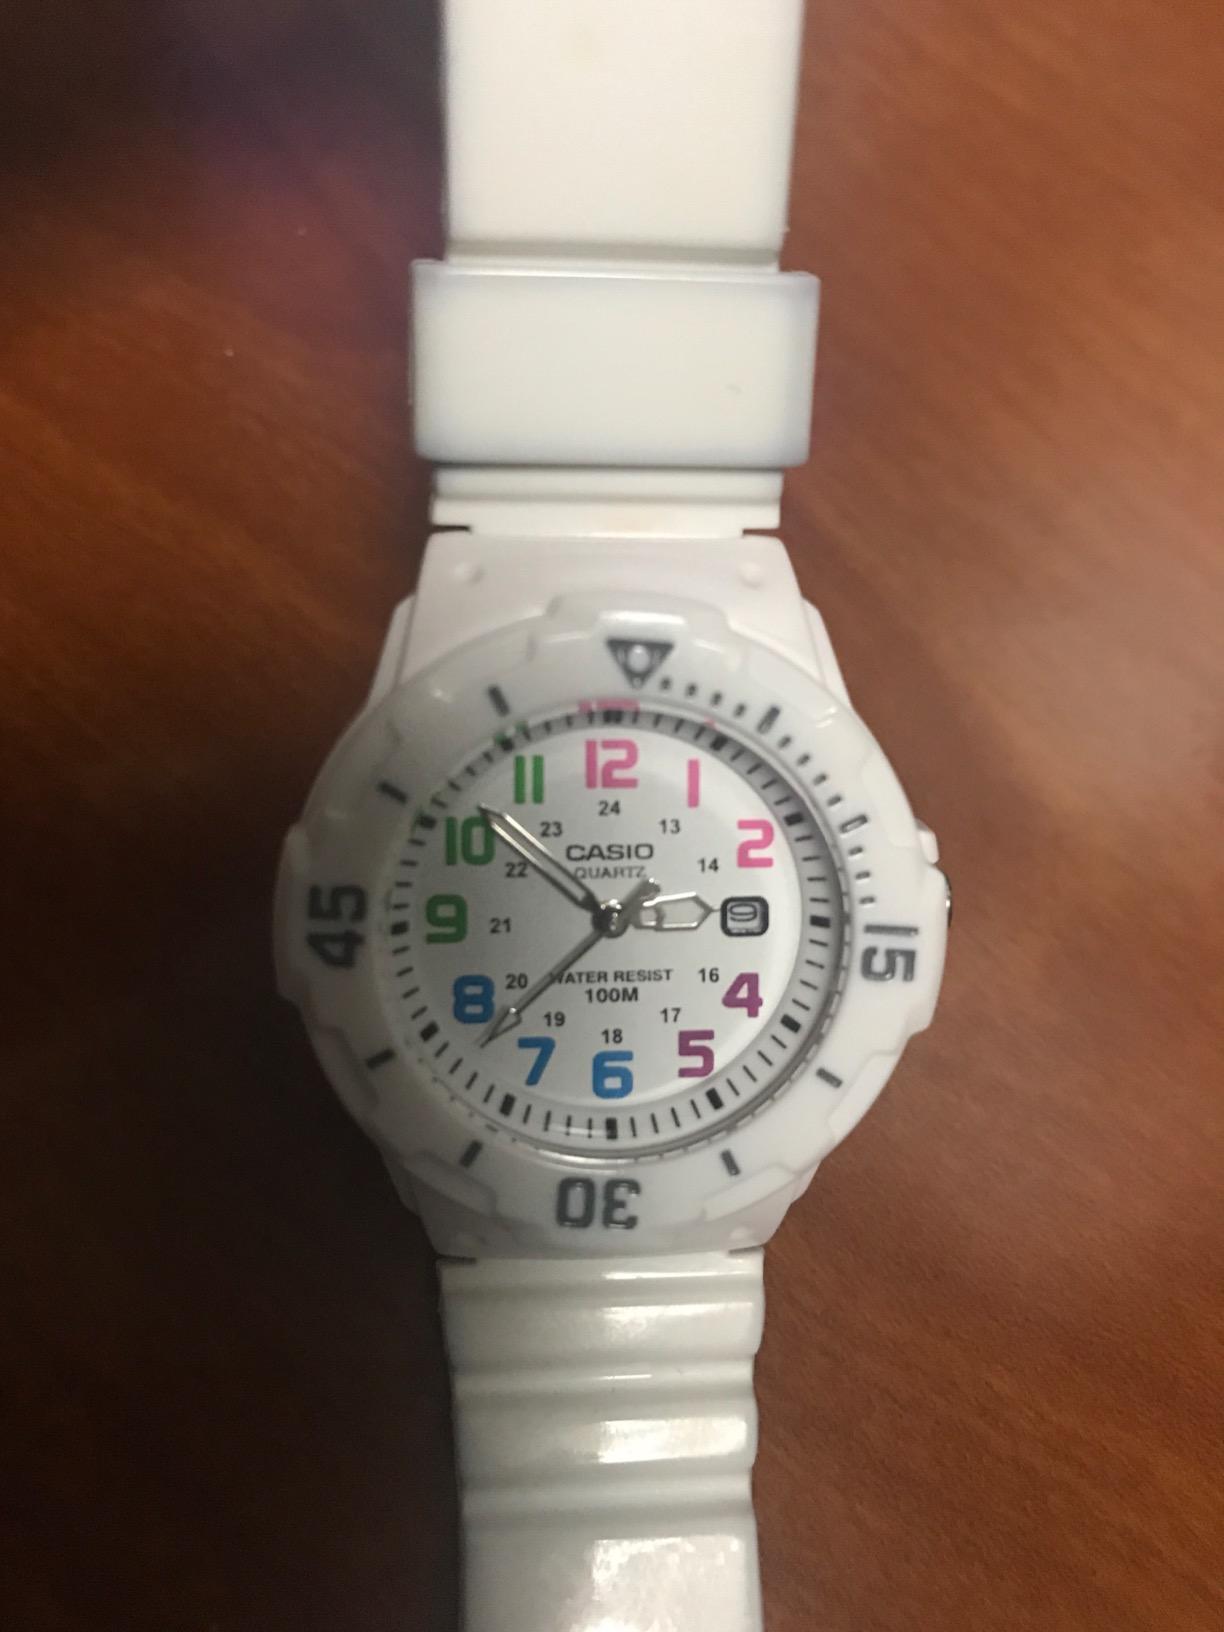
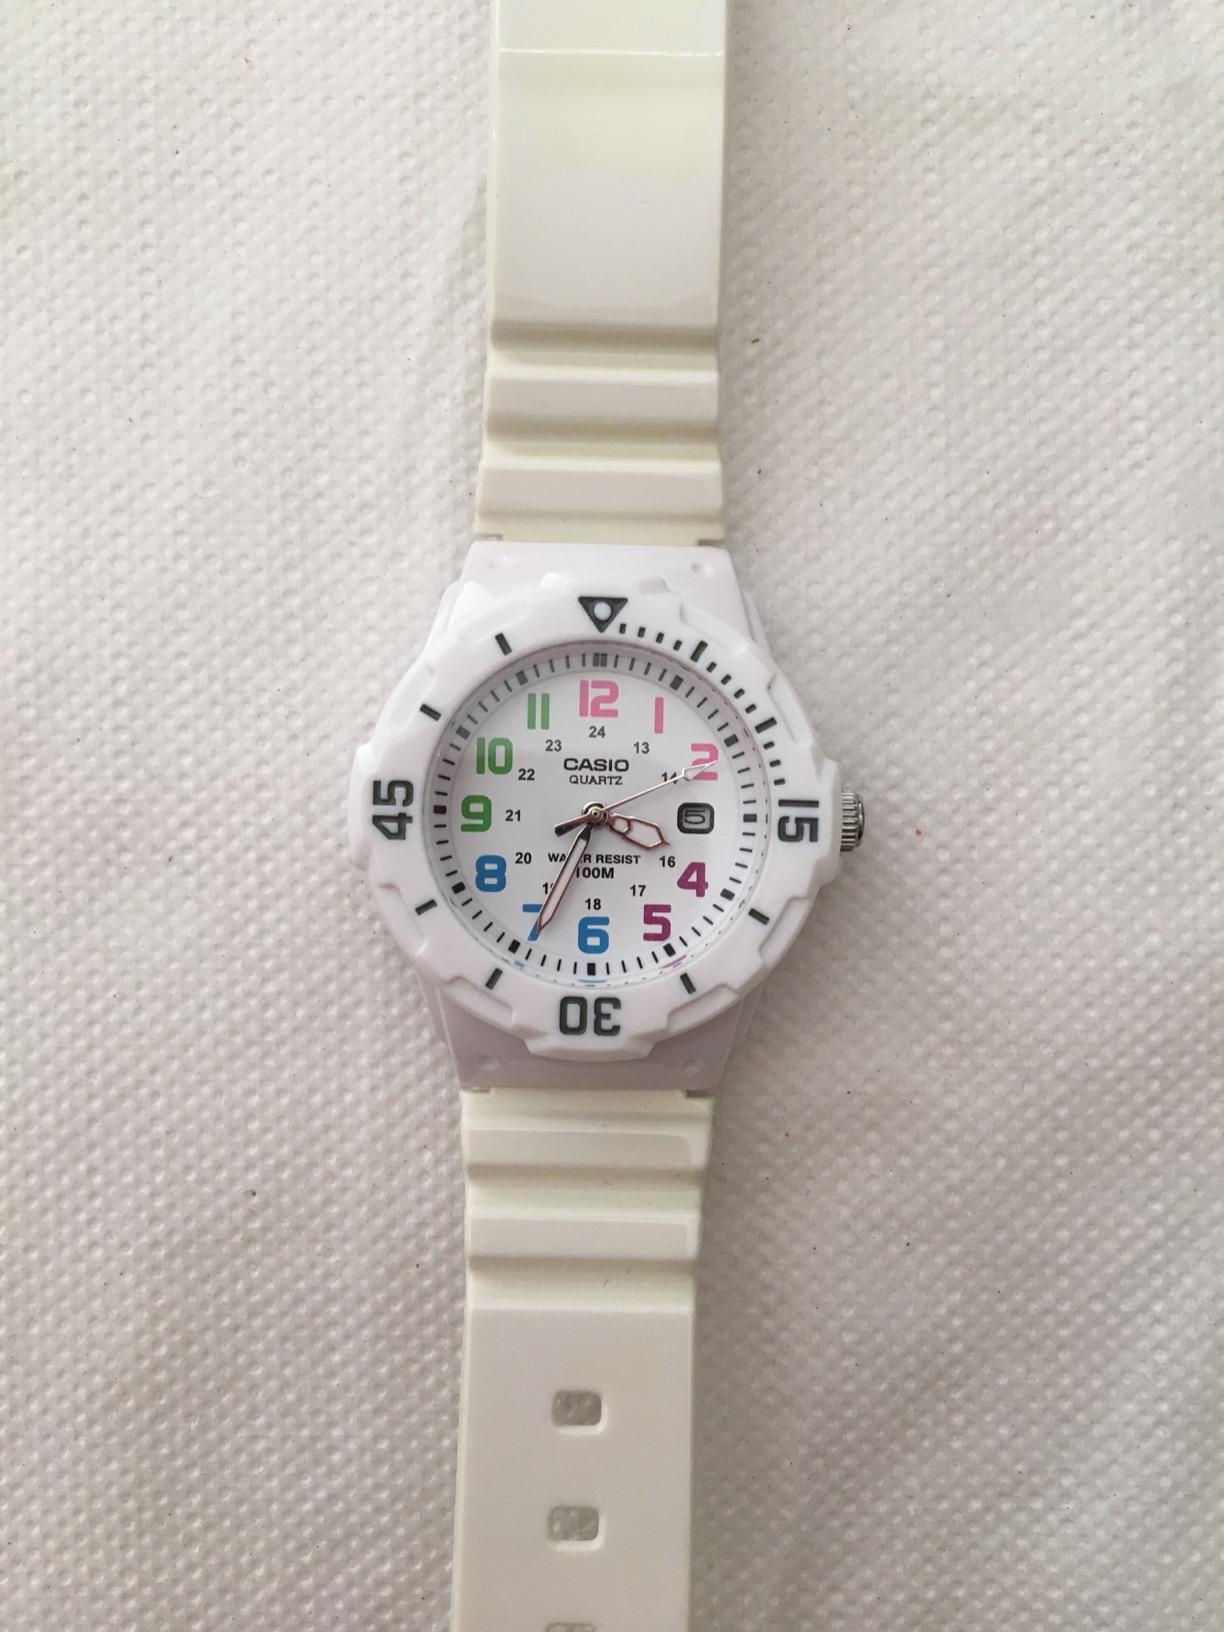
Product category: accessories_watch
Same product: yes